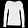
Label: Pullover